Milot Rashica

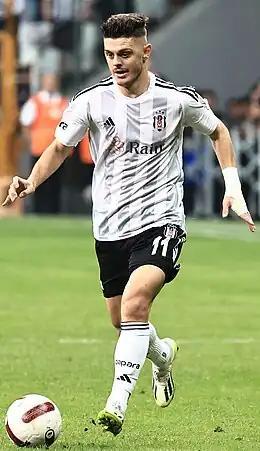
Rashica with Beşiktaş in 2023

Milot Rashica (born 28 June 1996) is a Kosovan professional footballer who plays as an attacking midfielder or winger for Süper Lig club Beşiktaş and the Kosovo national team.